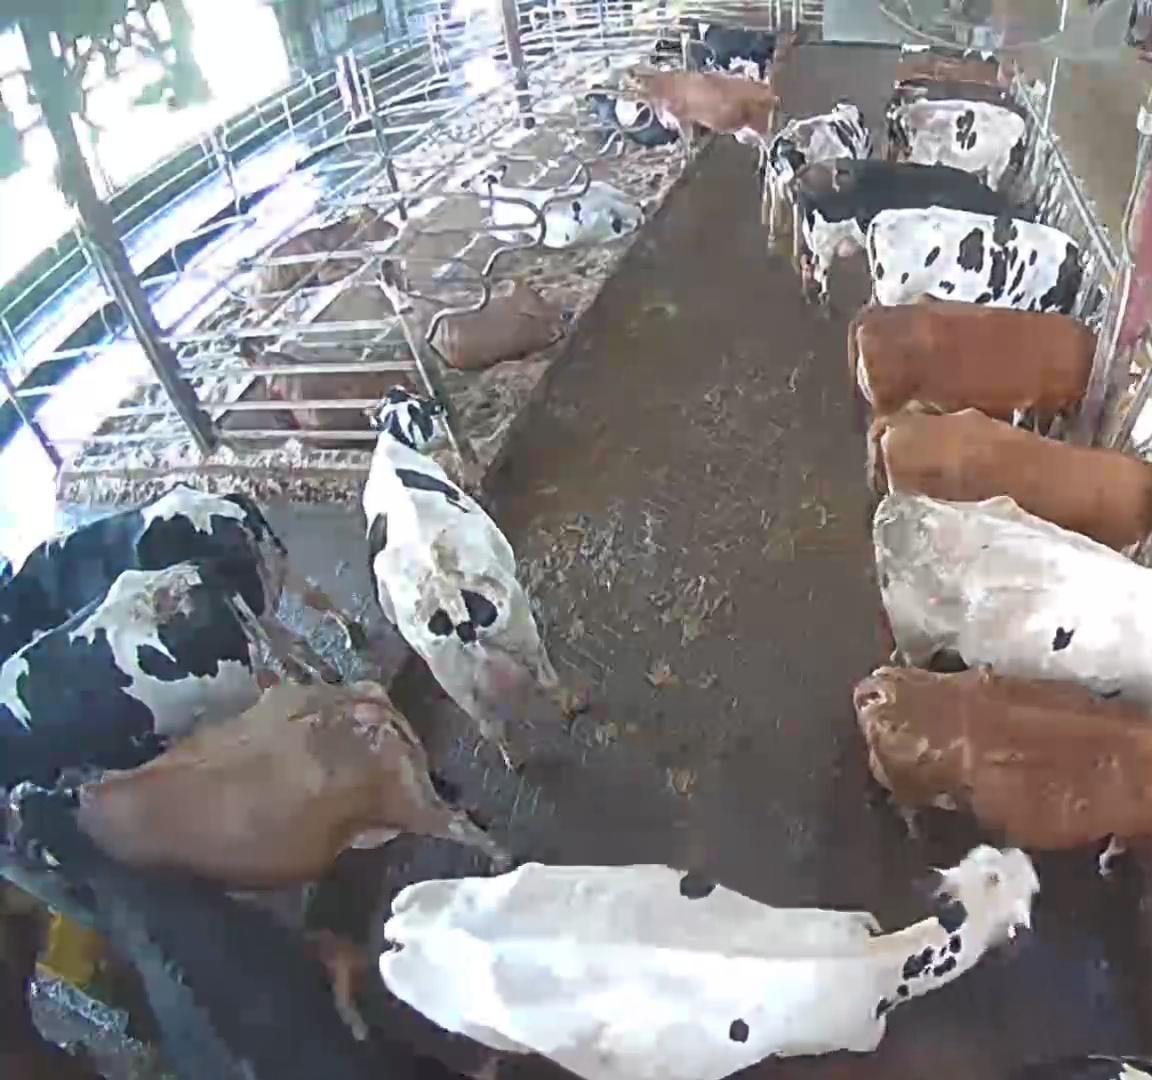
Number of cows: 24